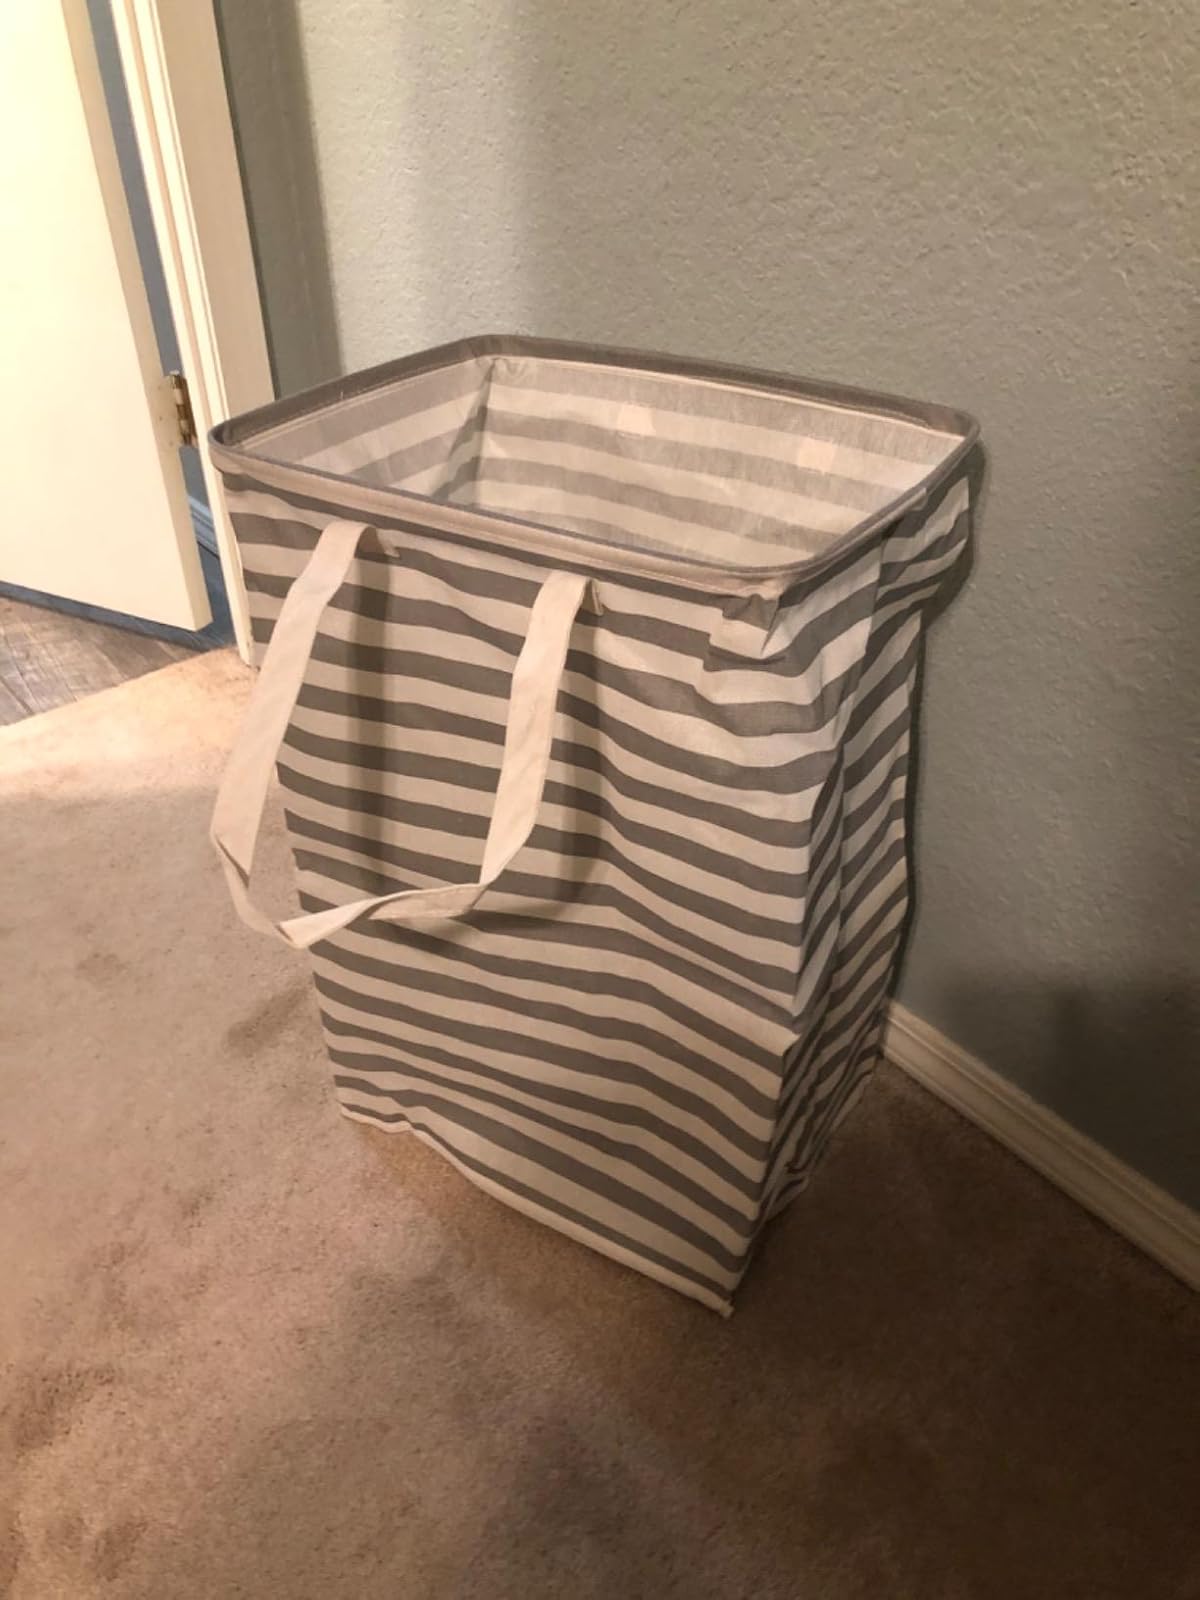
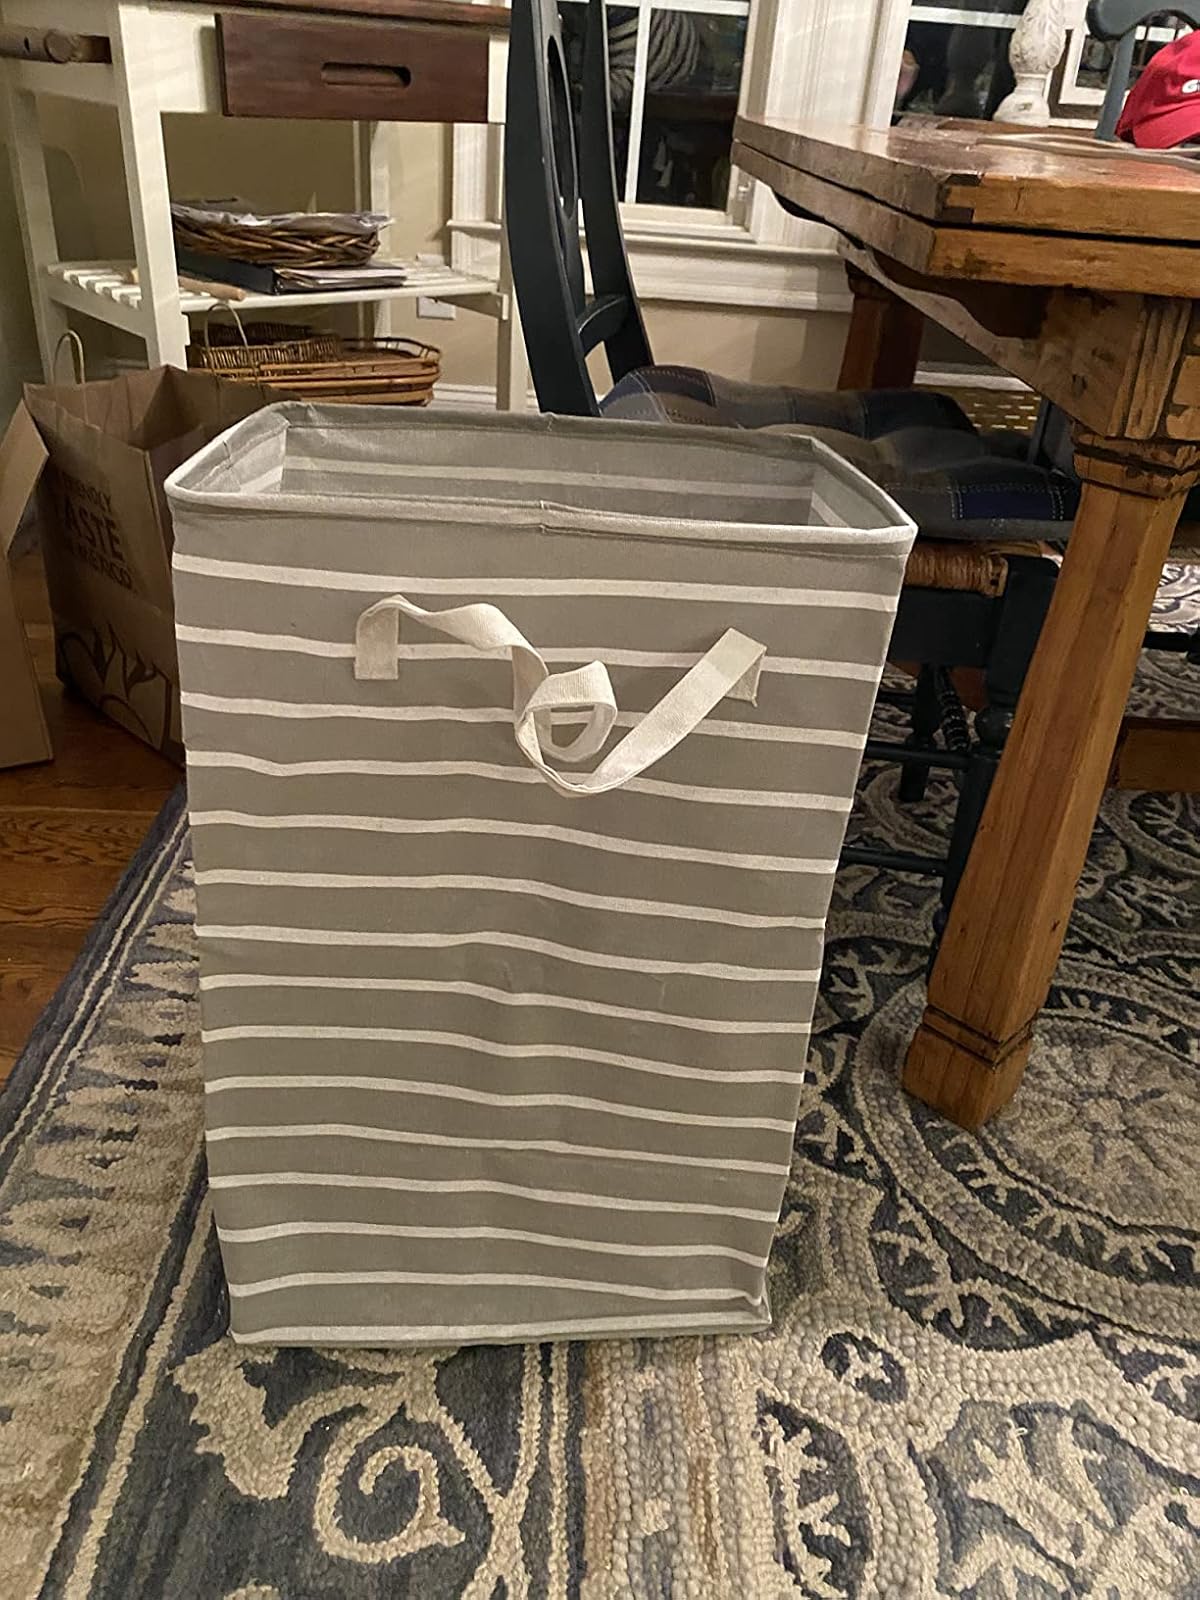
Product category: items_hamper
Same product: no